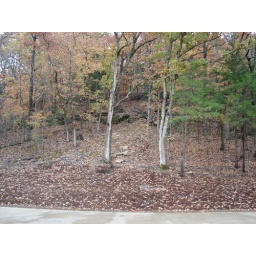
The hill above the house